One Man and His Cow

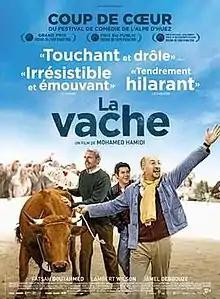
Theatrical release poster

One Man and His Cow (original title: La Vache – The Cow) is a 2016 French comedy film directed by Mohamed Hamidi.